Love Is Blind (2005 film)

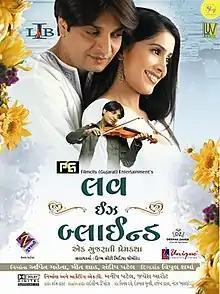
Official Poster

Love Is Blind is a 2005 Indian Gujarati film directed by Vipul Sharma, starring Sandeep Patel and Sonali Kulkarni. It was the first Gujarati film released in the multiplexes. The film narrates a love story of Anand (Patel), a blind violin player, and Amisha (Kulkarni), a writer. It won eleven of the Gujarat State Film Awards in 2005-06, including the Best Film Award and the Best Director Award.